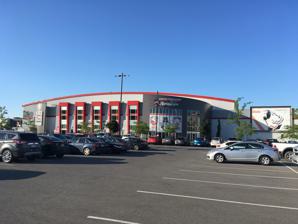
Building: Centre d'Excellence Sports Rousseau
Country: Canada
Year built: 2011
Centre d'Excellence Sports Rousseau Centre d'Excellence Sports Rousseau Location within Quebec Show map of Quebec Centre d'Excellence Sports Rousseau Location within Canada Show map of Canada Location 3600, boulevard Grande-Allée Boisbriand , Quebec J7H 1M9 Owner Blainville Operator Boisbriand Capacity Hockey : 3,100 (fixed), 3,250 (standing room) Construction Broke ground 2009 Opened 2011 Construction cost C$ 20.1 million Architect Tremblay L'Écuyer Architectes Tenants Blainville-Boisbriand Armada Laser de Boisbriand Le Fan Club restaurant Sports Rousseau (hockey store) La ligue de hockey Sportech (adult hockey league) Centre Performe Plus Joël Bouchard The Centre d'Excellence Sports Rousseau is a 3,100 capacity multi-purpose arena in Boisbriand , Quebec , Canada. It is home to the Blainville-Boisbriand Armada ice hockey club in the QMJHL , who were previously known as the Montreal Junior Hockey Club . The area has ice surface dimensions available: 200 x 85 for hockey 130 x 65 for 3 on 3 events 55 x 30 for other events References